Tanks of Italy

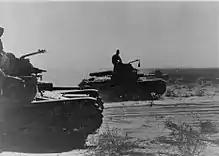

A heavier design, the Carro Armato P40 with a 75 mm main gun, was designed, but saw no service with Italian forces as it became ready at the time of the Italian Armistice with the Allies, after which the Germans took them over. The few produced after the Italian surrender were used by the Germans. The P40 design had firepower comparable to Allied and German medium tanks but was far lighter and thus less well armored. The Fiat 3000 (Model 21) was first used in action in February 1926 in Libya, and subsequently also saw action against the Ethiopians in the Second Italo-Abyssinian War in 1935. The Italians did not employ any of these tanks in Spain during the Spanish Civil War, however.